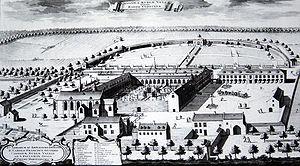
Auderghem (Belgique), plan de l'abbaye du Rouge-Cloîte (1725).
Liste des anciens couvents et prieurés de la Forêt de Soignes qui portent tous le nom d'un lieu-dit.
L'abbaye du Rouge-Cloître porte le nom canonique abbaye Saint-Paul en Soignes. Ce fut d'abord un ermitage construit en 1366. Le prieuré fut édifié en 1374, sur un terrain concédé par la duchesse Jeanne de Brabant. Il fut affilié la même année à l’ordre des chanoines réguliers de saint Augustin par le prieuré de Groenendael.